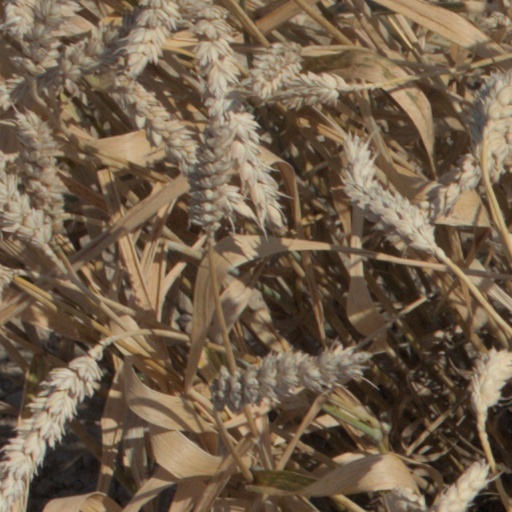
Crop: wheat